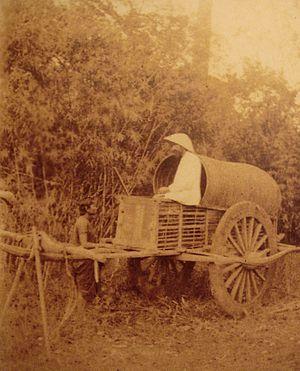
Auguste Jean Marie Pavie, né à Dinan le 31 mai 1847 et mort le 7 juin 1925 à Thourie, en Ille-et-Vilaine, est un explorateur, diplomate et haut fonctionnaire français.